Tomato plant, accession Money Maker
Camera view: tilt-top (135 deg); turntable rotation: 120 degrees
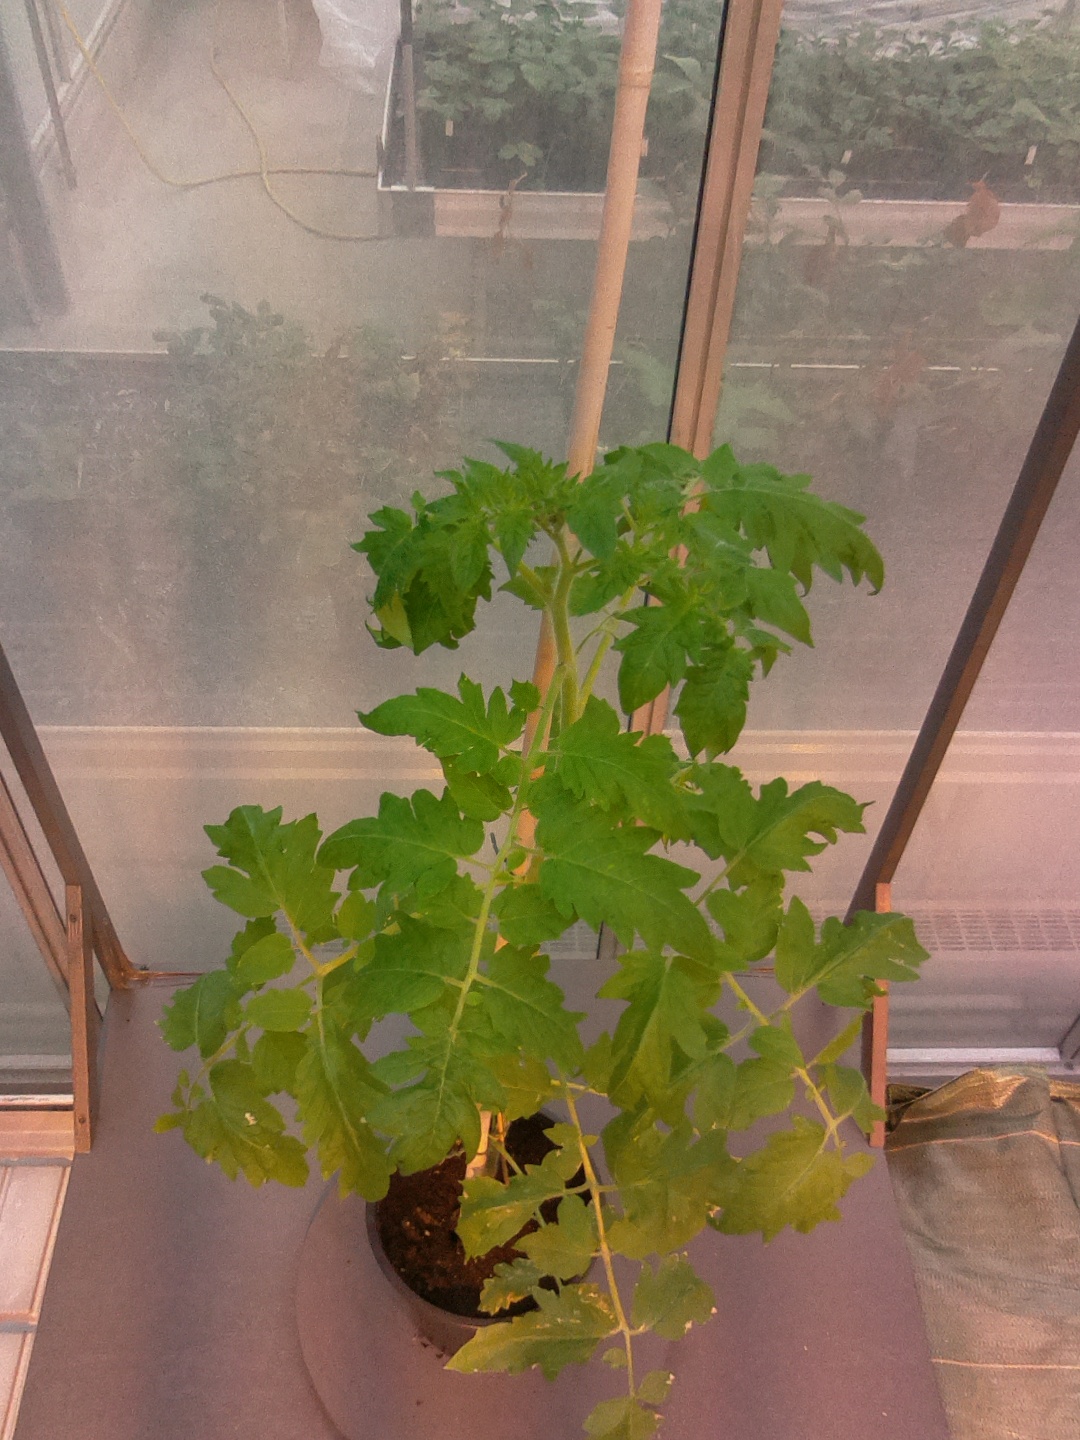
BBCH growth stage 60: First flowers open